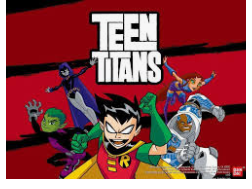
Portrait style: Cartoon Portrait